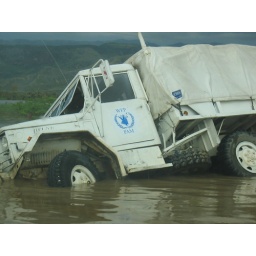
World Food Program truck also drove off roadway in the lake created by a hurricane